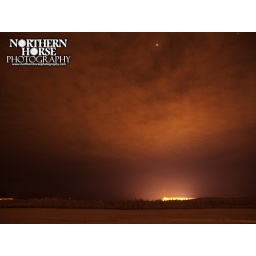
Red moon in a red sky